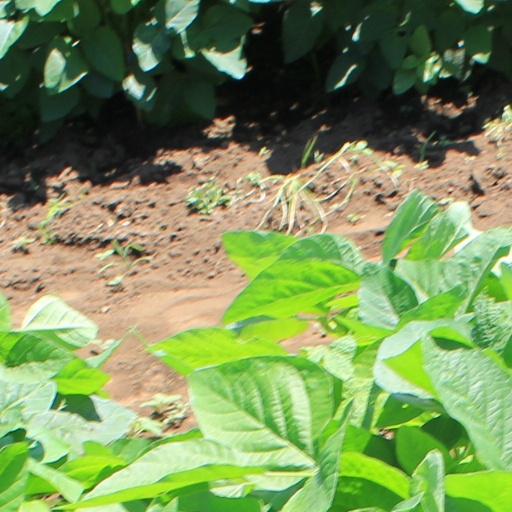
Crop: soybean